Garry Roberts

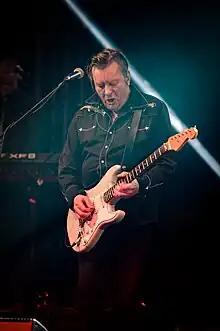
Roberts performing with The Boomtown Rats in 2017.

Garrick Roberts (16 June 1950 – 9 November 2022) was an Irish musician best known as the lead guitarist with The Boomtown Rats, a band which came into being in 1976. He and Johnnie Fingers (Moylett) had decided to put a band together and, between them, they recruited the other four members, Pete Briquette (bass), Gerry Cott (guitar), Simon Crowe (drums), and singer Bob Geldof.